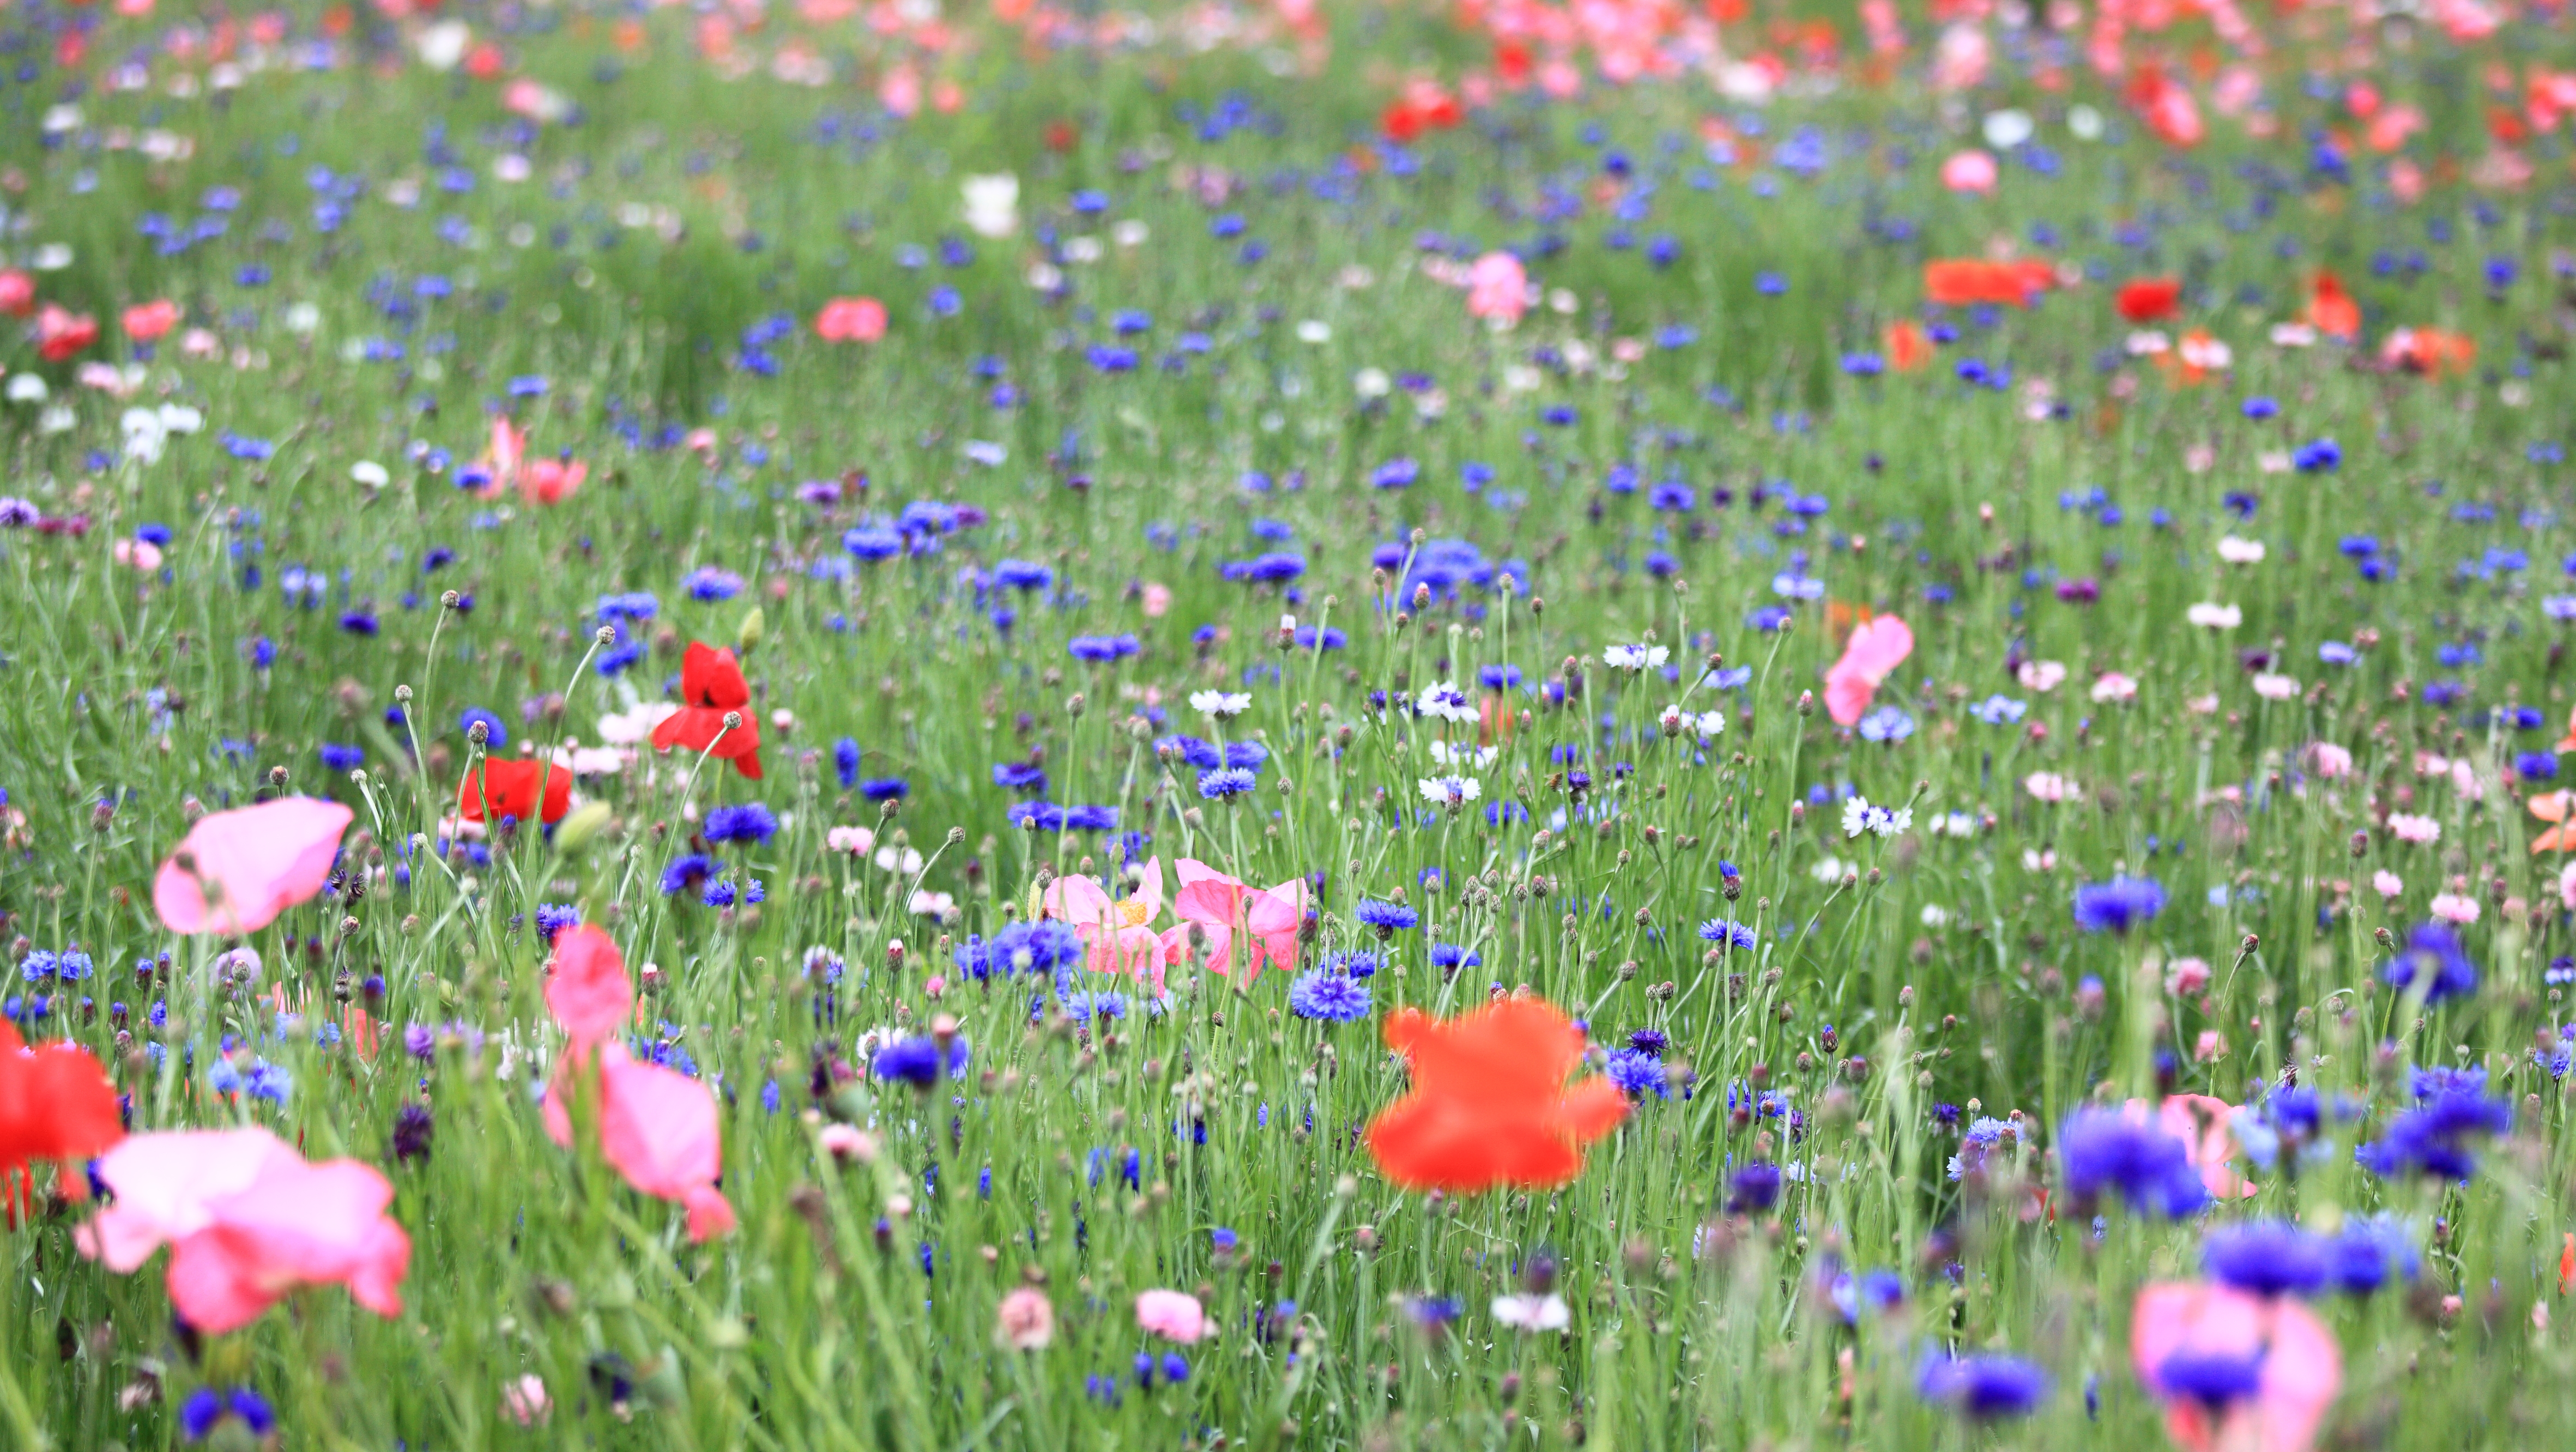
grass, plant, field, lawn, meadow, prairie, flower, pattern, high, flora, wildflower, background, grassland, wallpaper, 5d, hires, poppy, habitat, markii, coquelicot, hi, res, resolution, canon70200f4l, flowering plant, annual plant, natural environment, grass family, land plant